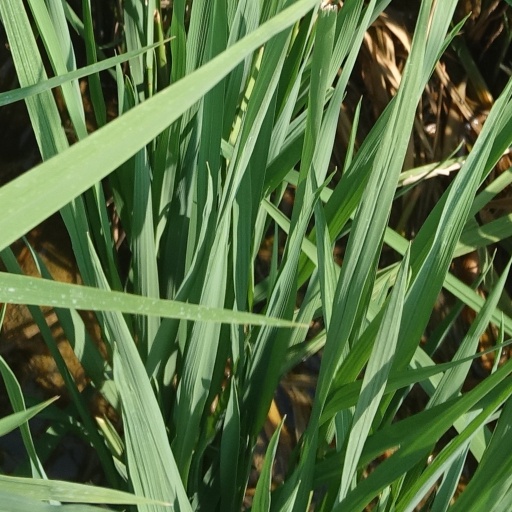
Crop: rice